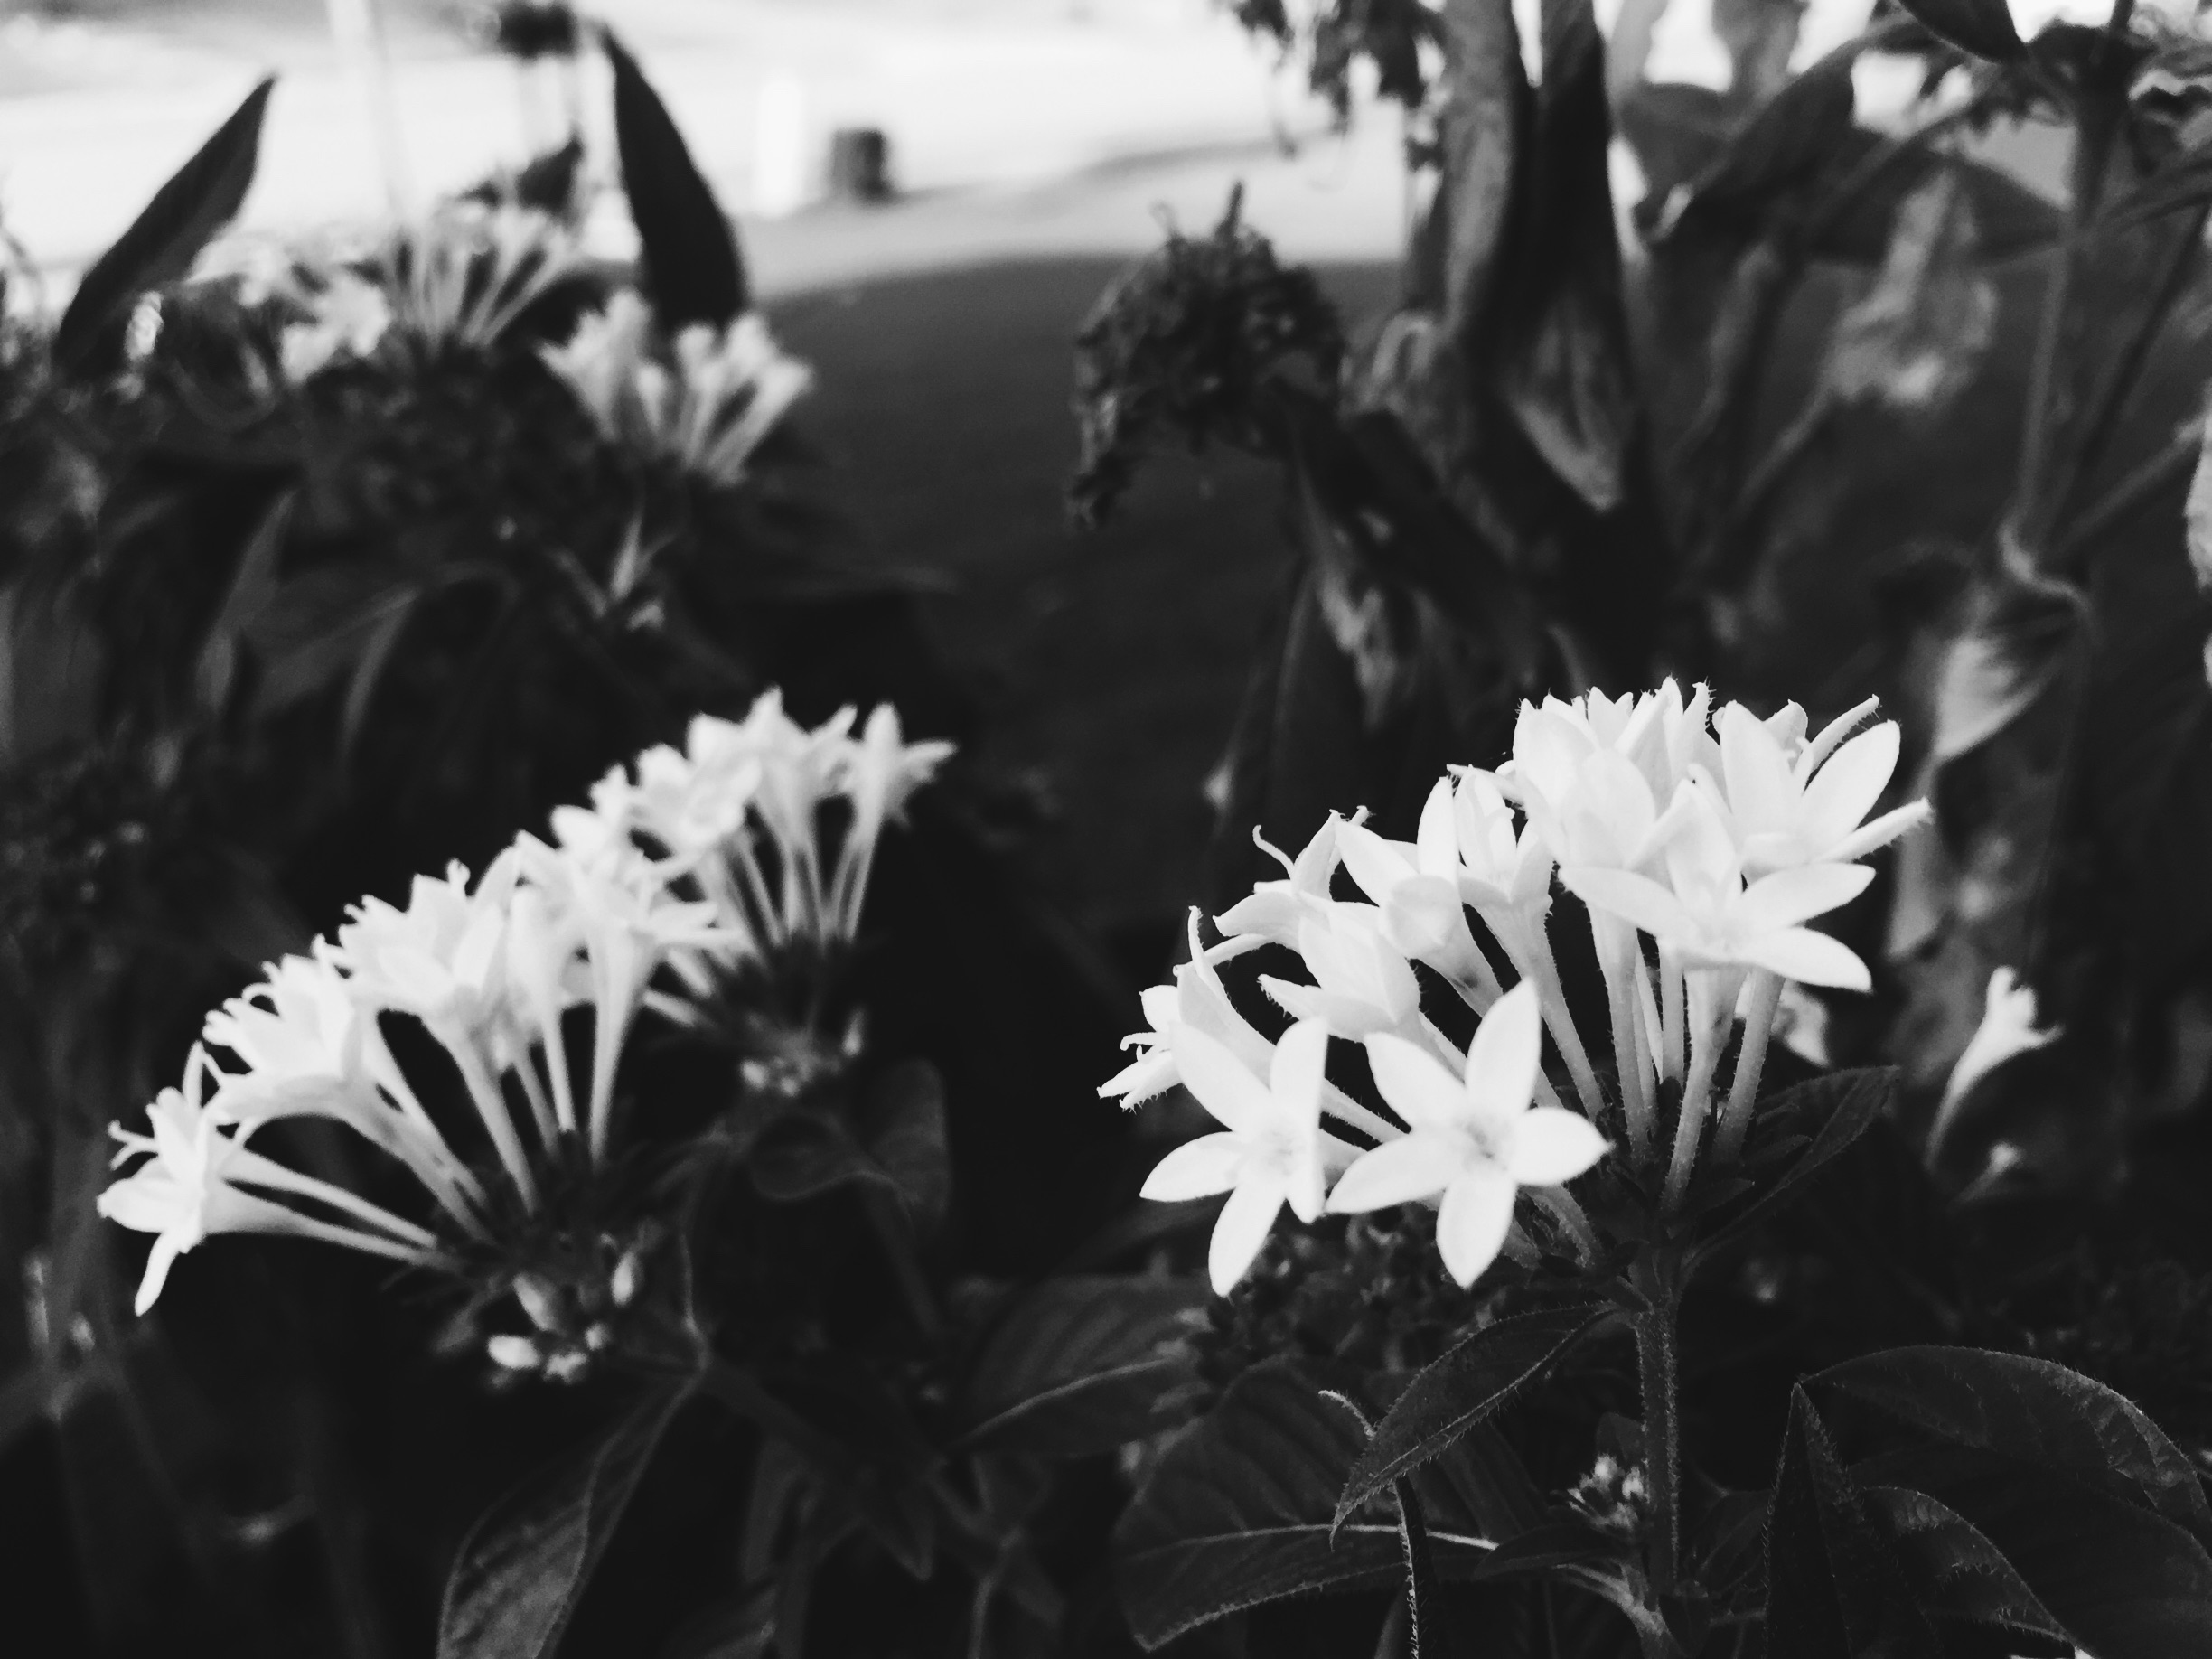
branch, black and white, plant, photography, leaf, flower, botany, black, monochrome, flora, flowering plant, monochrome photography, land plant